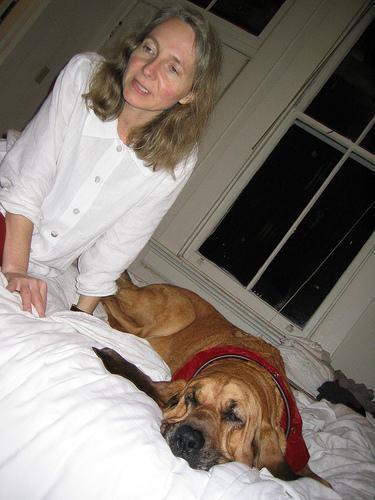
bloodhound